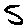
Label: 5